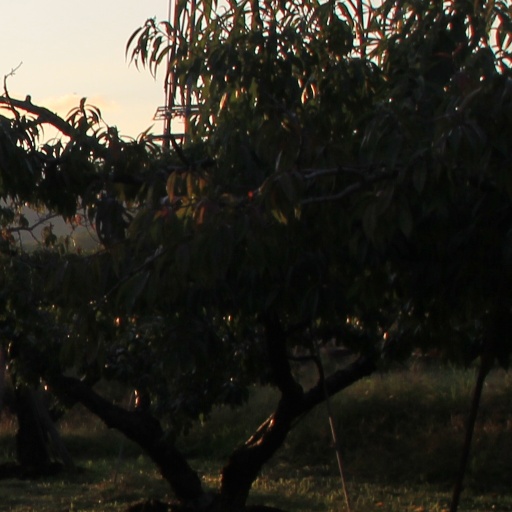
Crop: grape